Apra Harbor

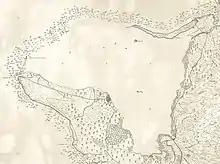
1912 map. Piti and Sumay lie directly on the harbor, with a quarantine station on Cabras Island. The Glass Breakwater, Drydock Island, and Polaris Point have not yet been built.

The geography of Apra Harbor has been extensively modified from its pre-historical state by humans. The entrance to the harbor is flanked by Point Udall, formerly Orote Point, to the south and Spanish Rocks at the tip of the Glass Breakwater. The Glass Breakwater, built on top of Calalan Bank and the fringing Luminao Reef, connects to Cabras Island, the location of the Port of Guam, which handles more than 90% of civilian cargo imported to Guam. Inland areas in the villages of Piti and Santa Rita form the eastern boundary of the harbor. There are two small artificial peninsulas jutting into the eastern end of the harbor. The northernmost is named Drydock Island, the tip of which is a military reservation with wharves for fueling ships. South of Drydock Island is Sasa Bay, one of five marine preserves created by the Government of Guam. The southern boundary of Sasa Bay is formed by Polaris Point, a geographically separate part of Naval Base Guam that is the homeport of Submarine Squadron 15. Polaris Point and the Orote Peninsula form the entrance to Inner Apra Harbor, a military restricted area. The Orote Peninsula holds the main part of Naval Base Guam and is approximately four miles to its tip at Point Udall. There are two named large coral formations roughly west of Sasa Bay in Outer Apra Harbor: Western Shoals and Jade Shoals.